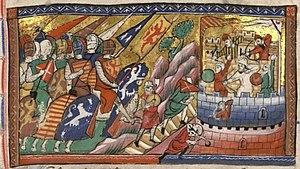
Bataille d'Antioche (1098)
20 janvier : Godefroy de Bouillon, duc de Basse-Lotharingie, son frère Baudouin de Boulogne et leurs principaux vassaux acceptent, après de longues hésitations, de prêter le serment d'allégeance à l'empereur byzantin Alexis Iᵉʳ Comnène, promettant solennellement de restituer à l'empire les terres récemment perdues et de reconnaître le basileus comme suzerain pour leurs conquêtes futures.